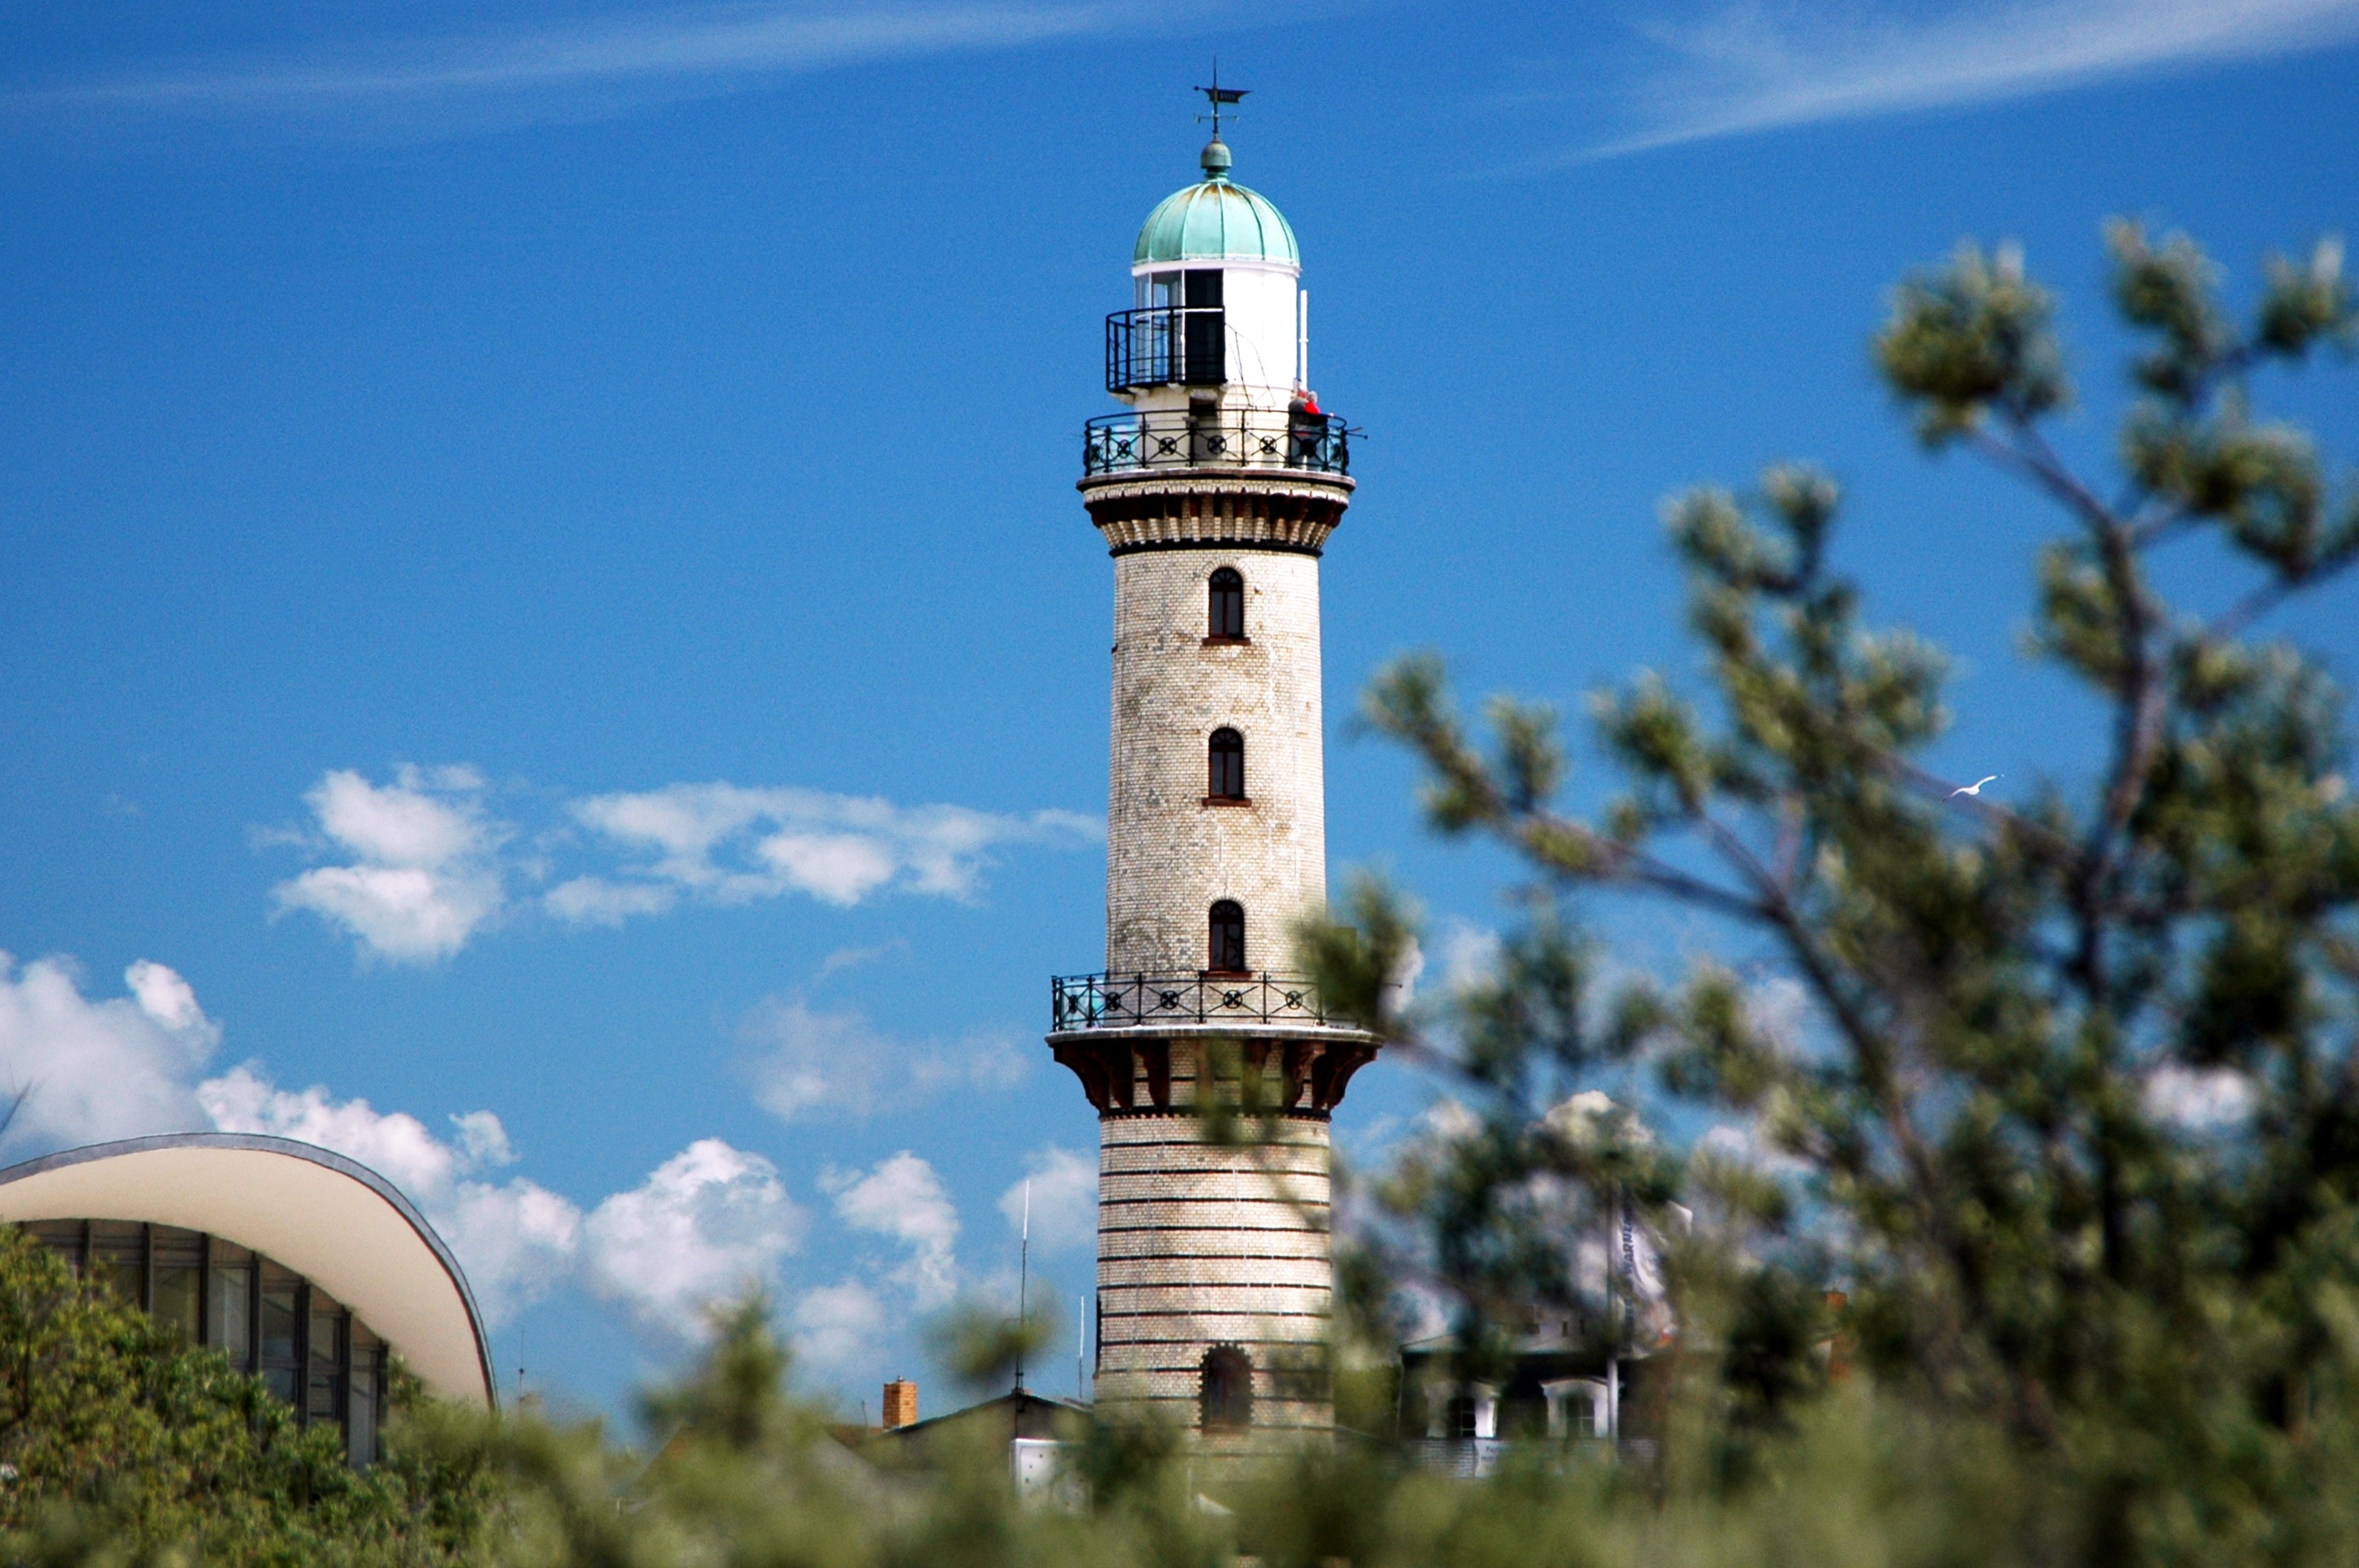
lighthouse, sky, tower, clouds, baltic sea, northern germany, control tower, warnemunde